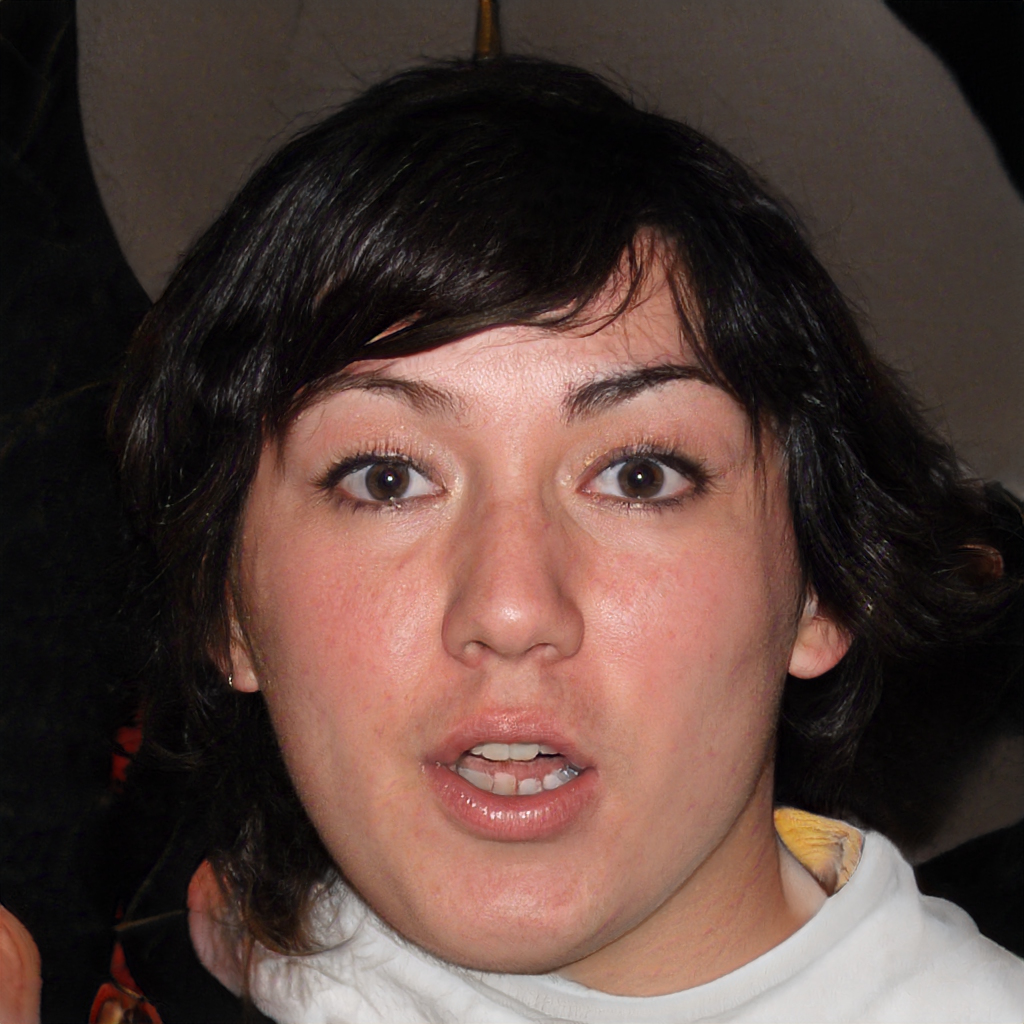
Gender: Female